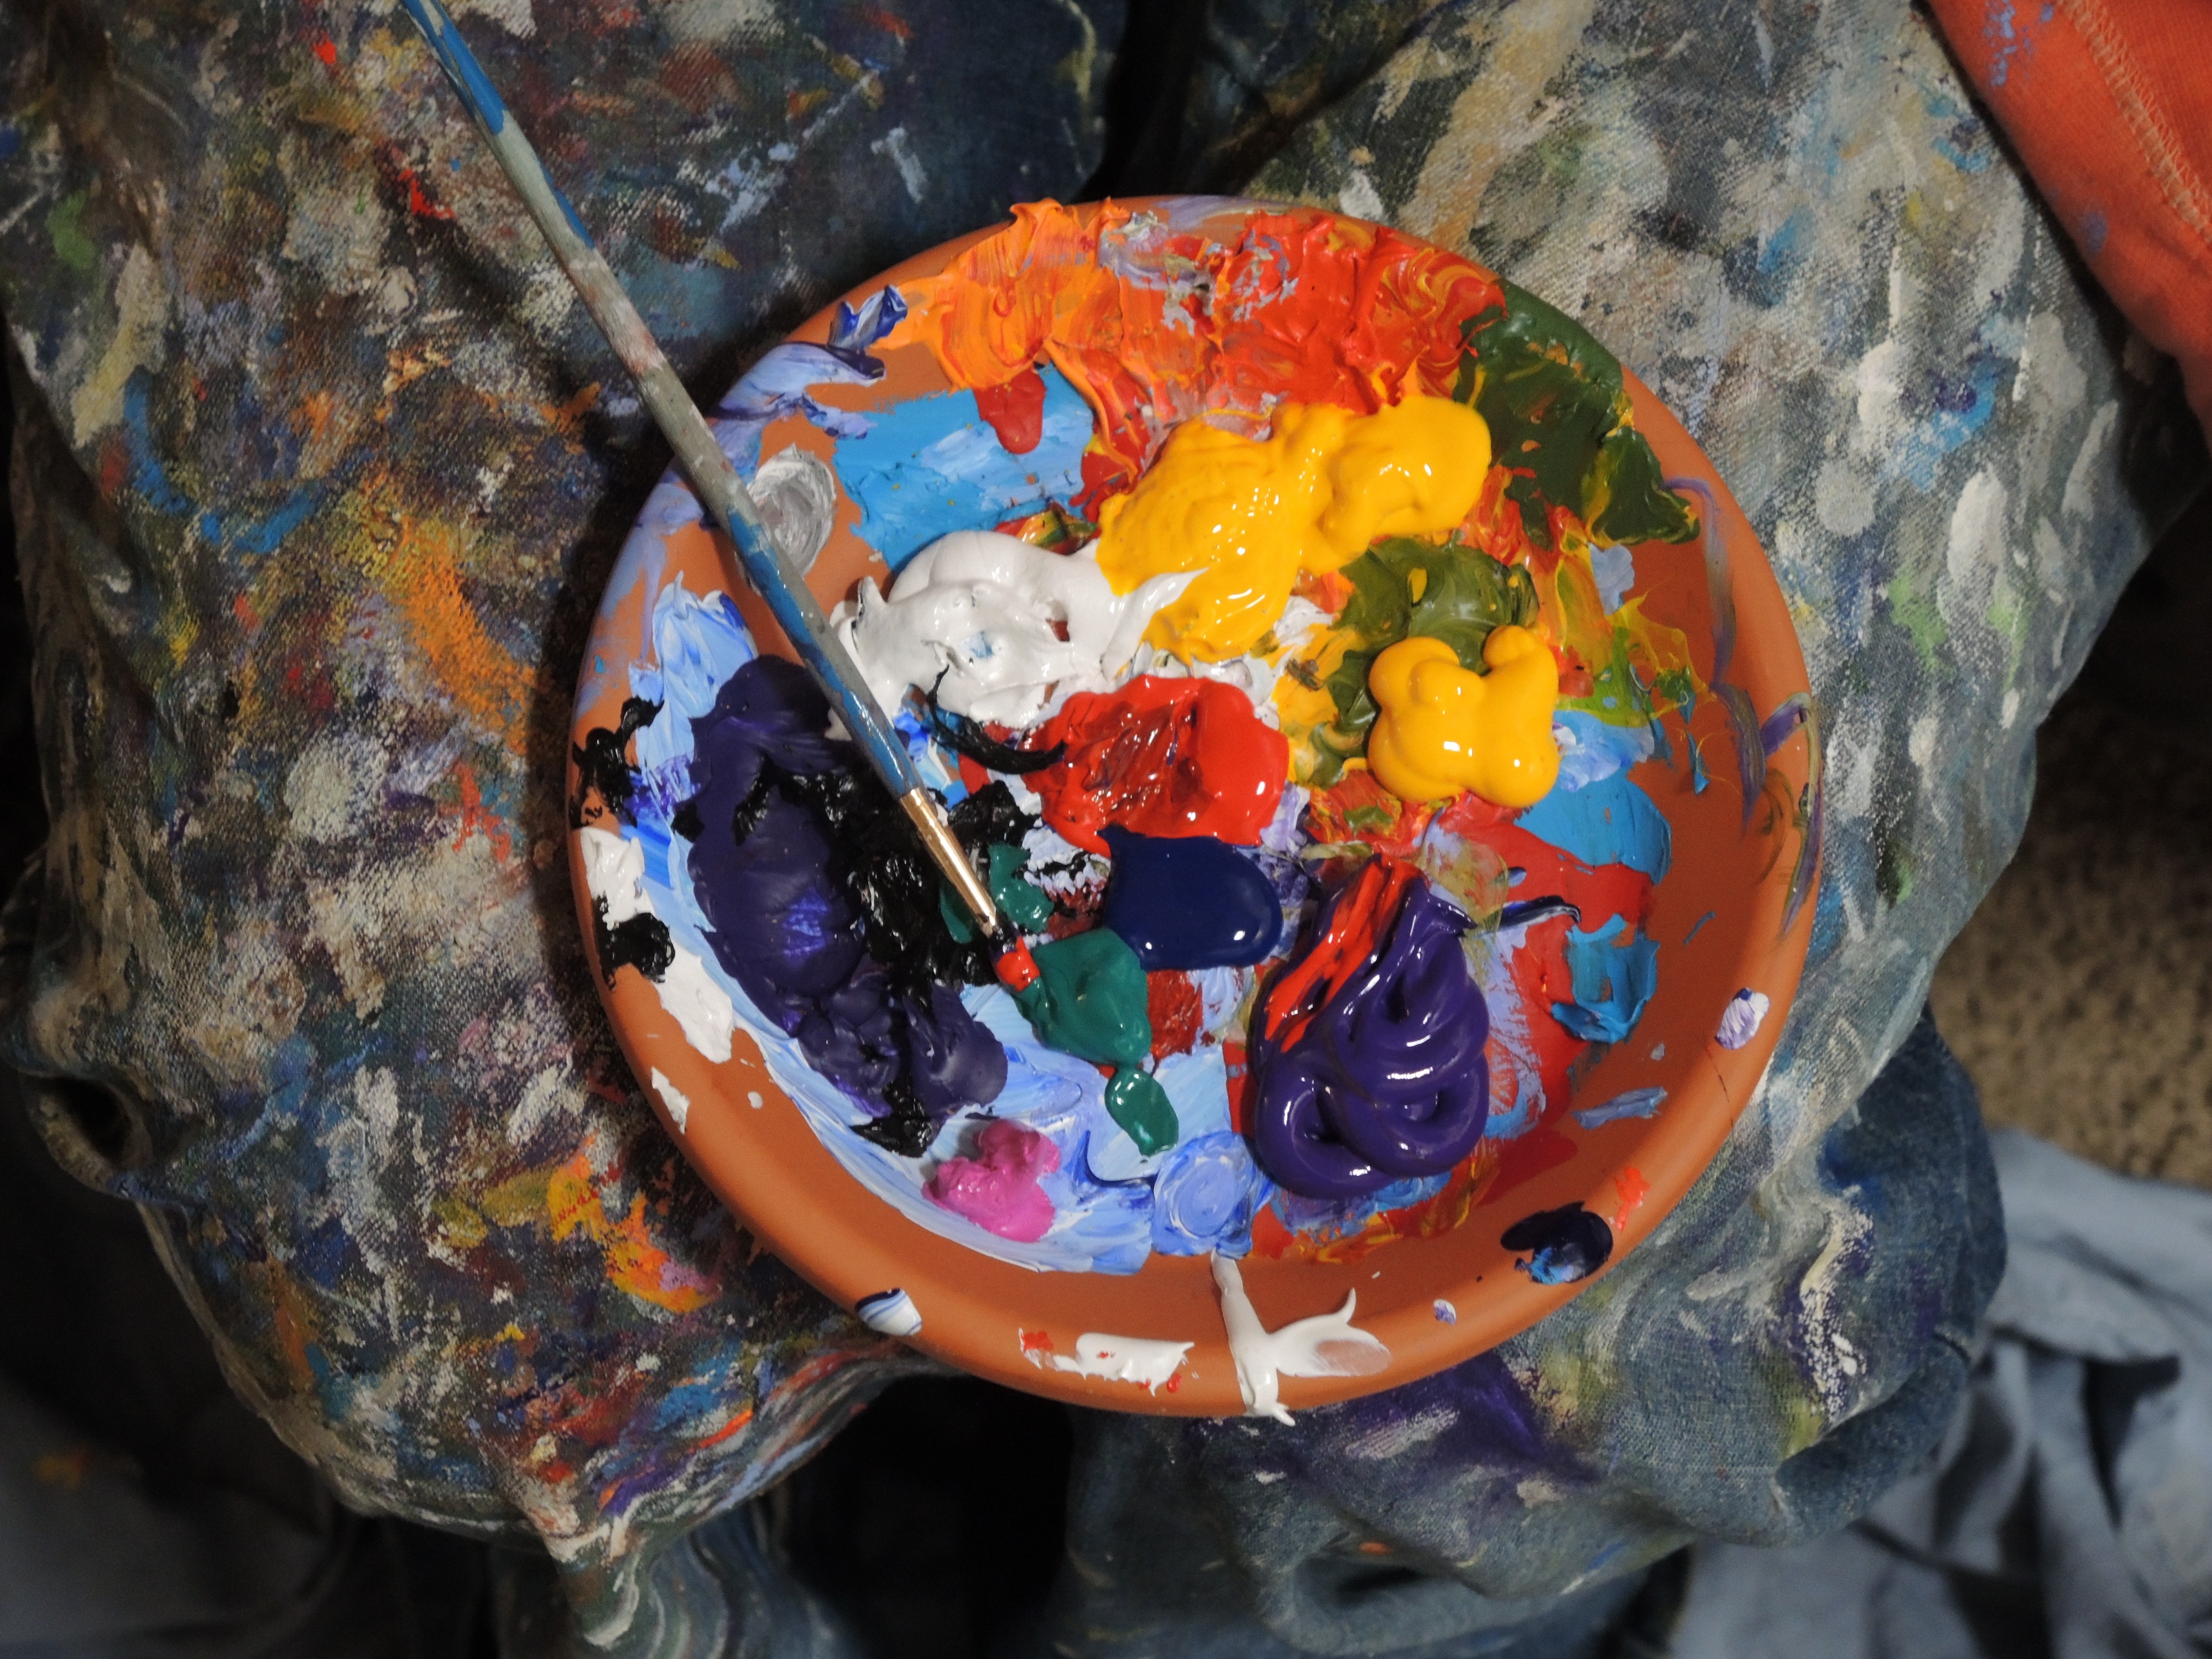
flower, glass, brush, colourful, color, paint, colorful, painting, art